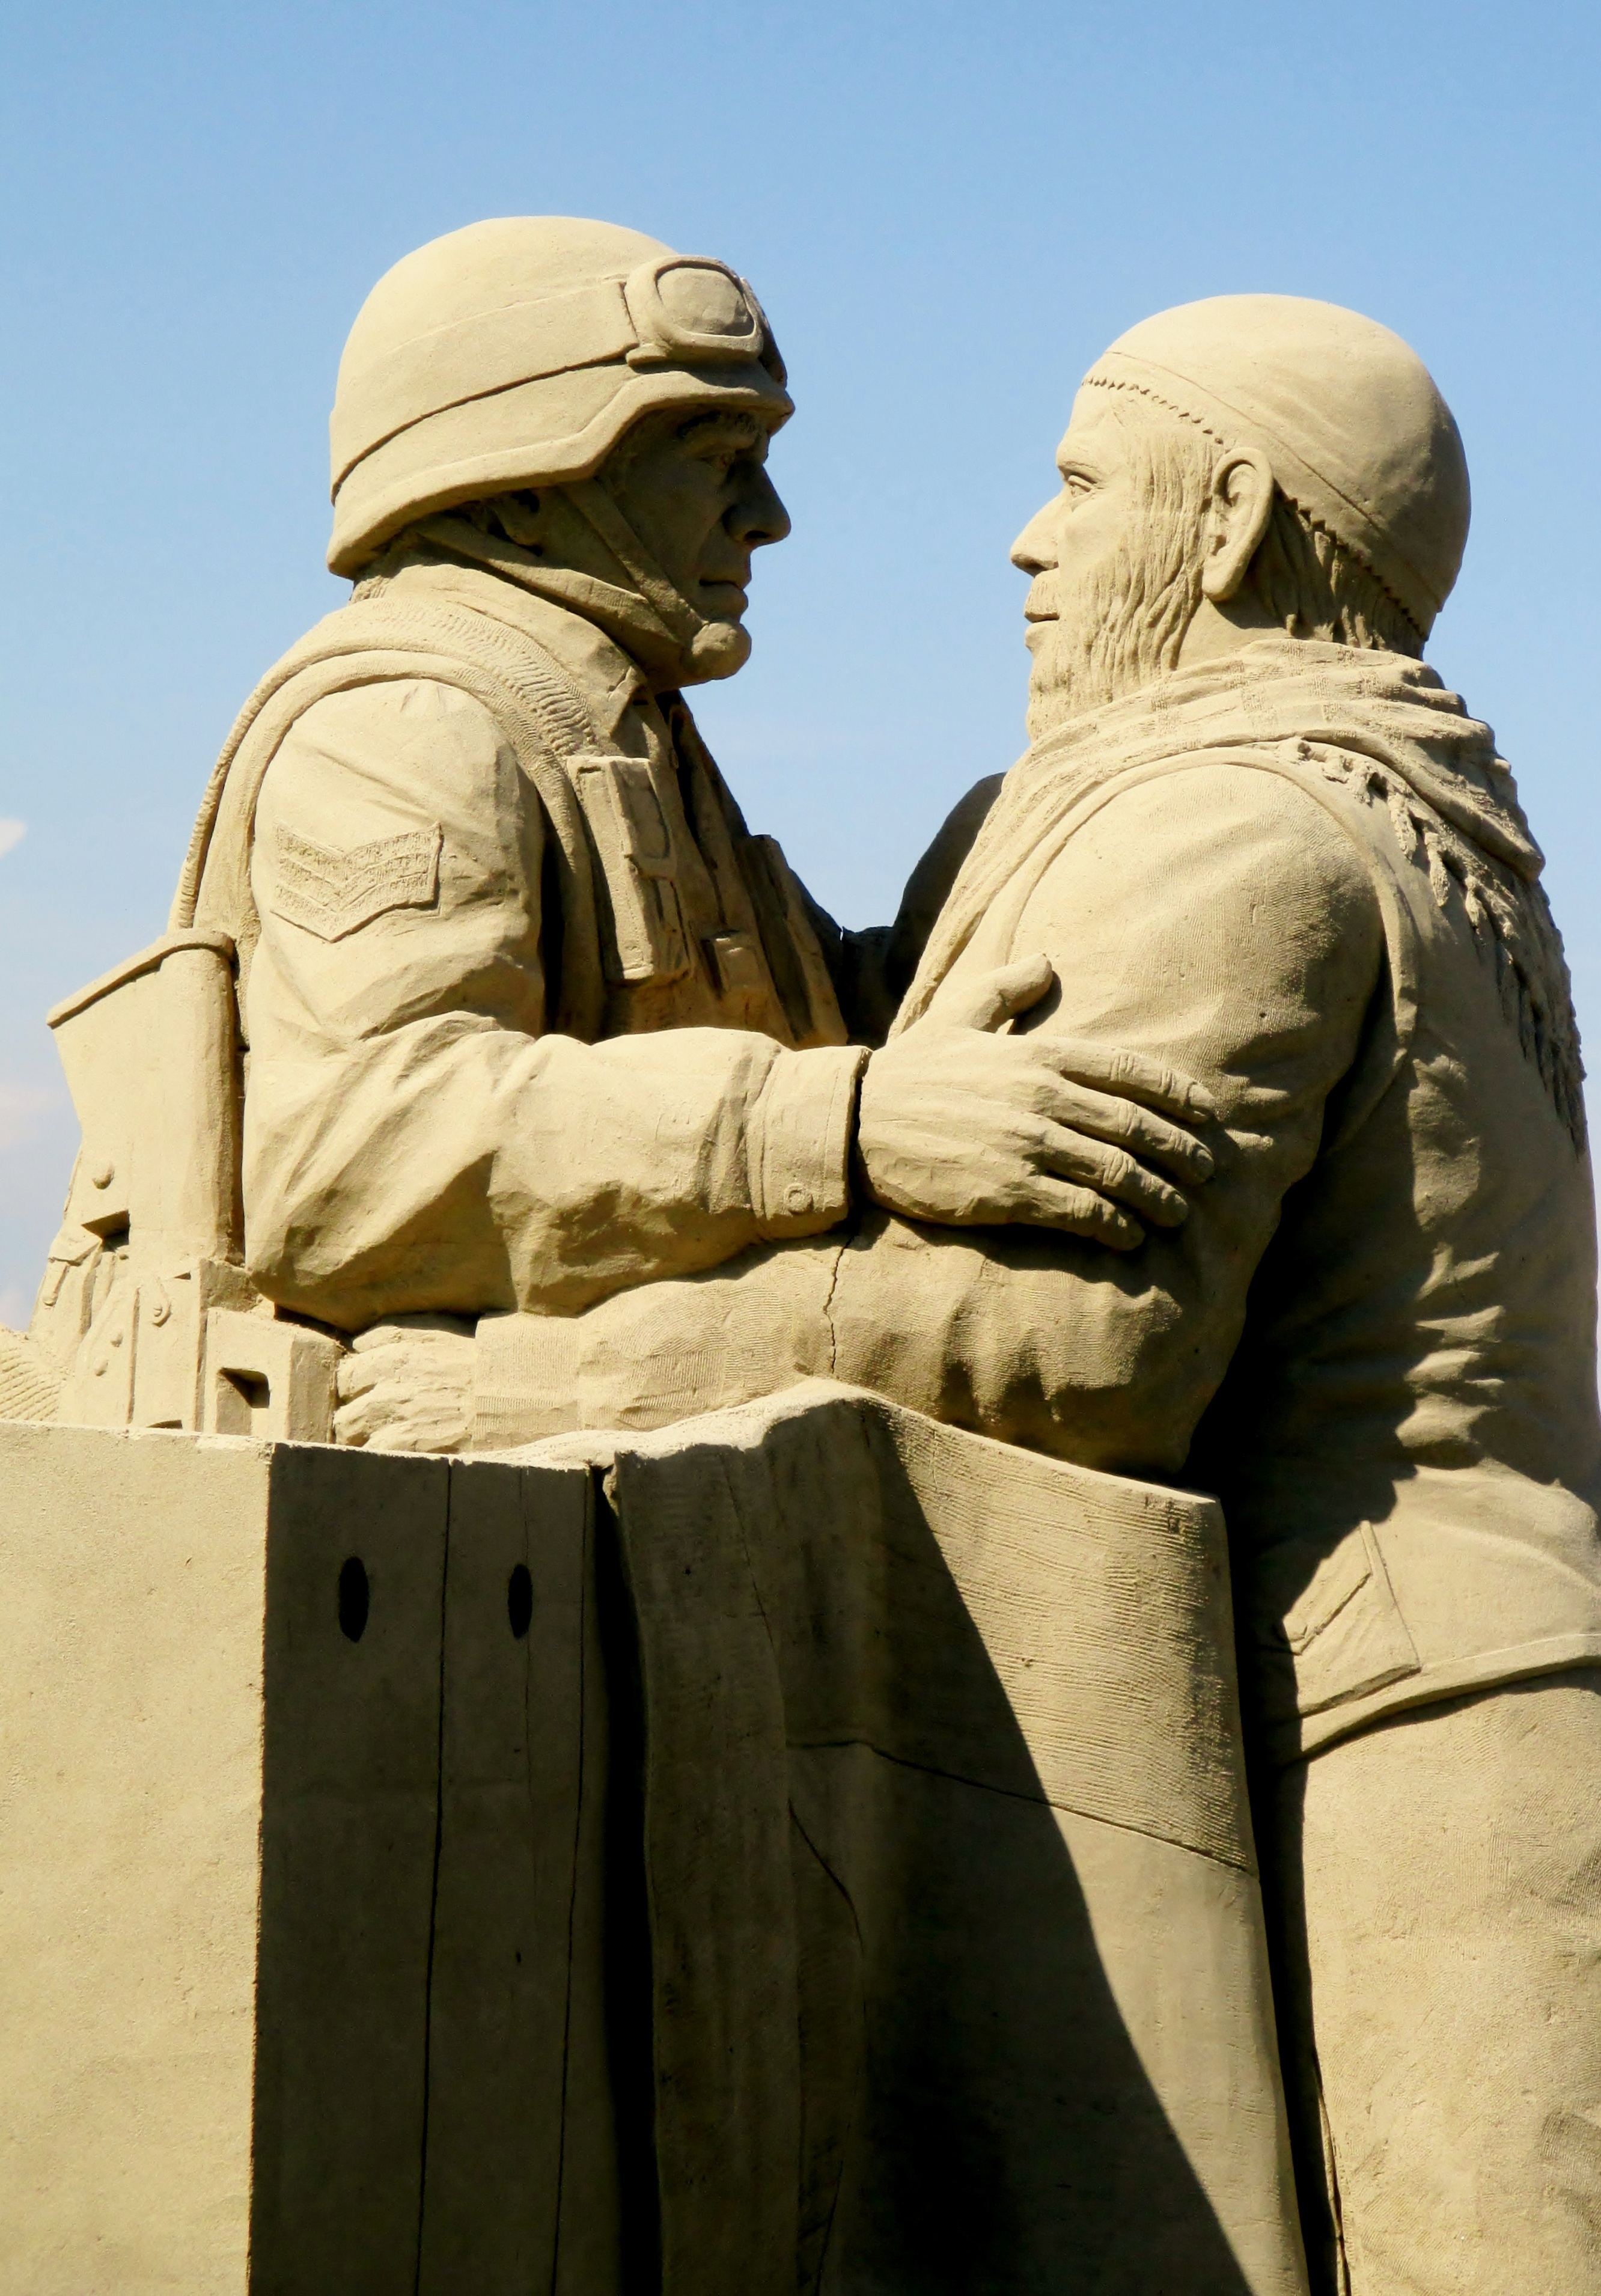
monument, statue, sculpture, men, art, friends, temple, photograph, soldiers, exhibition, rorschach, lake constance, sand sculpture, ancient history